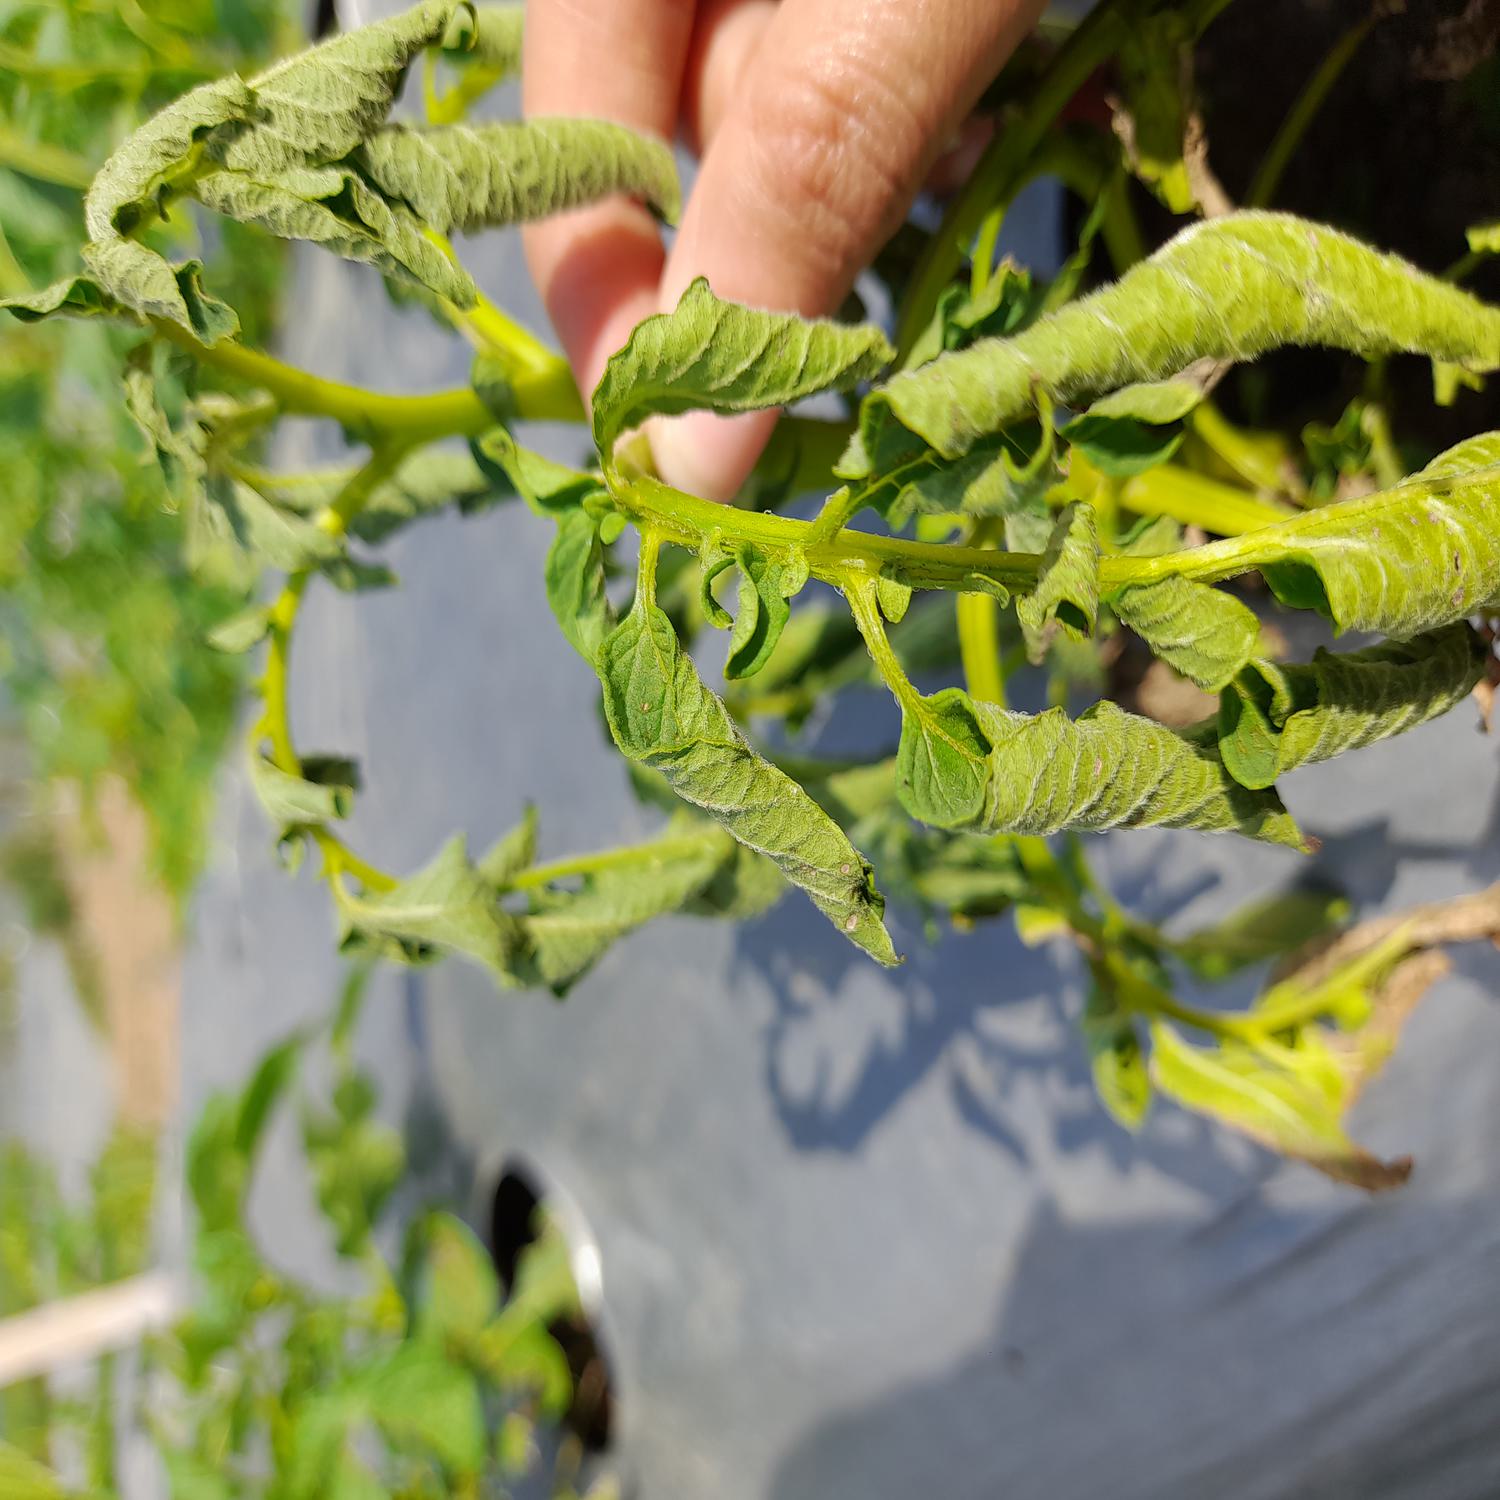
Etiqueta: Pudricion_Parda